Saône-et-Loire's 2nd constituency

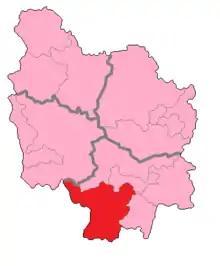
Saône-et-Loire's 2nd Constituency shown within Burgundy

The 2nd constituency of the Saône-et-Loire is a French legislative constituency in the Saône-et-Loire "département".